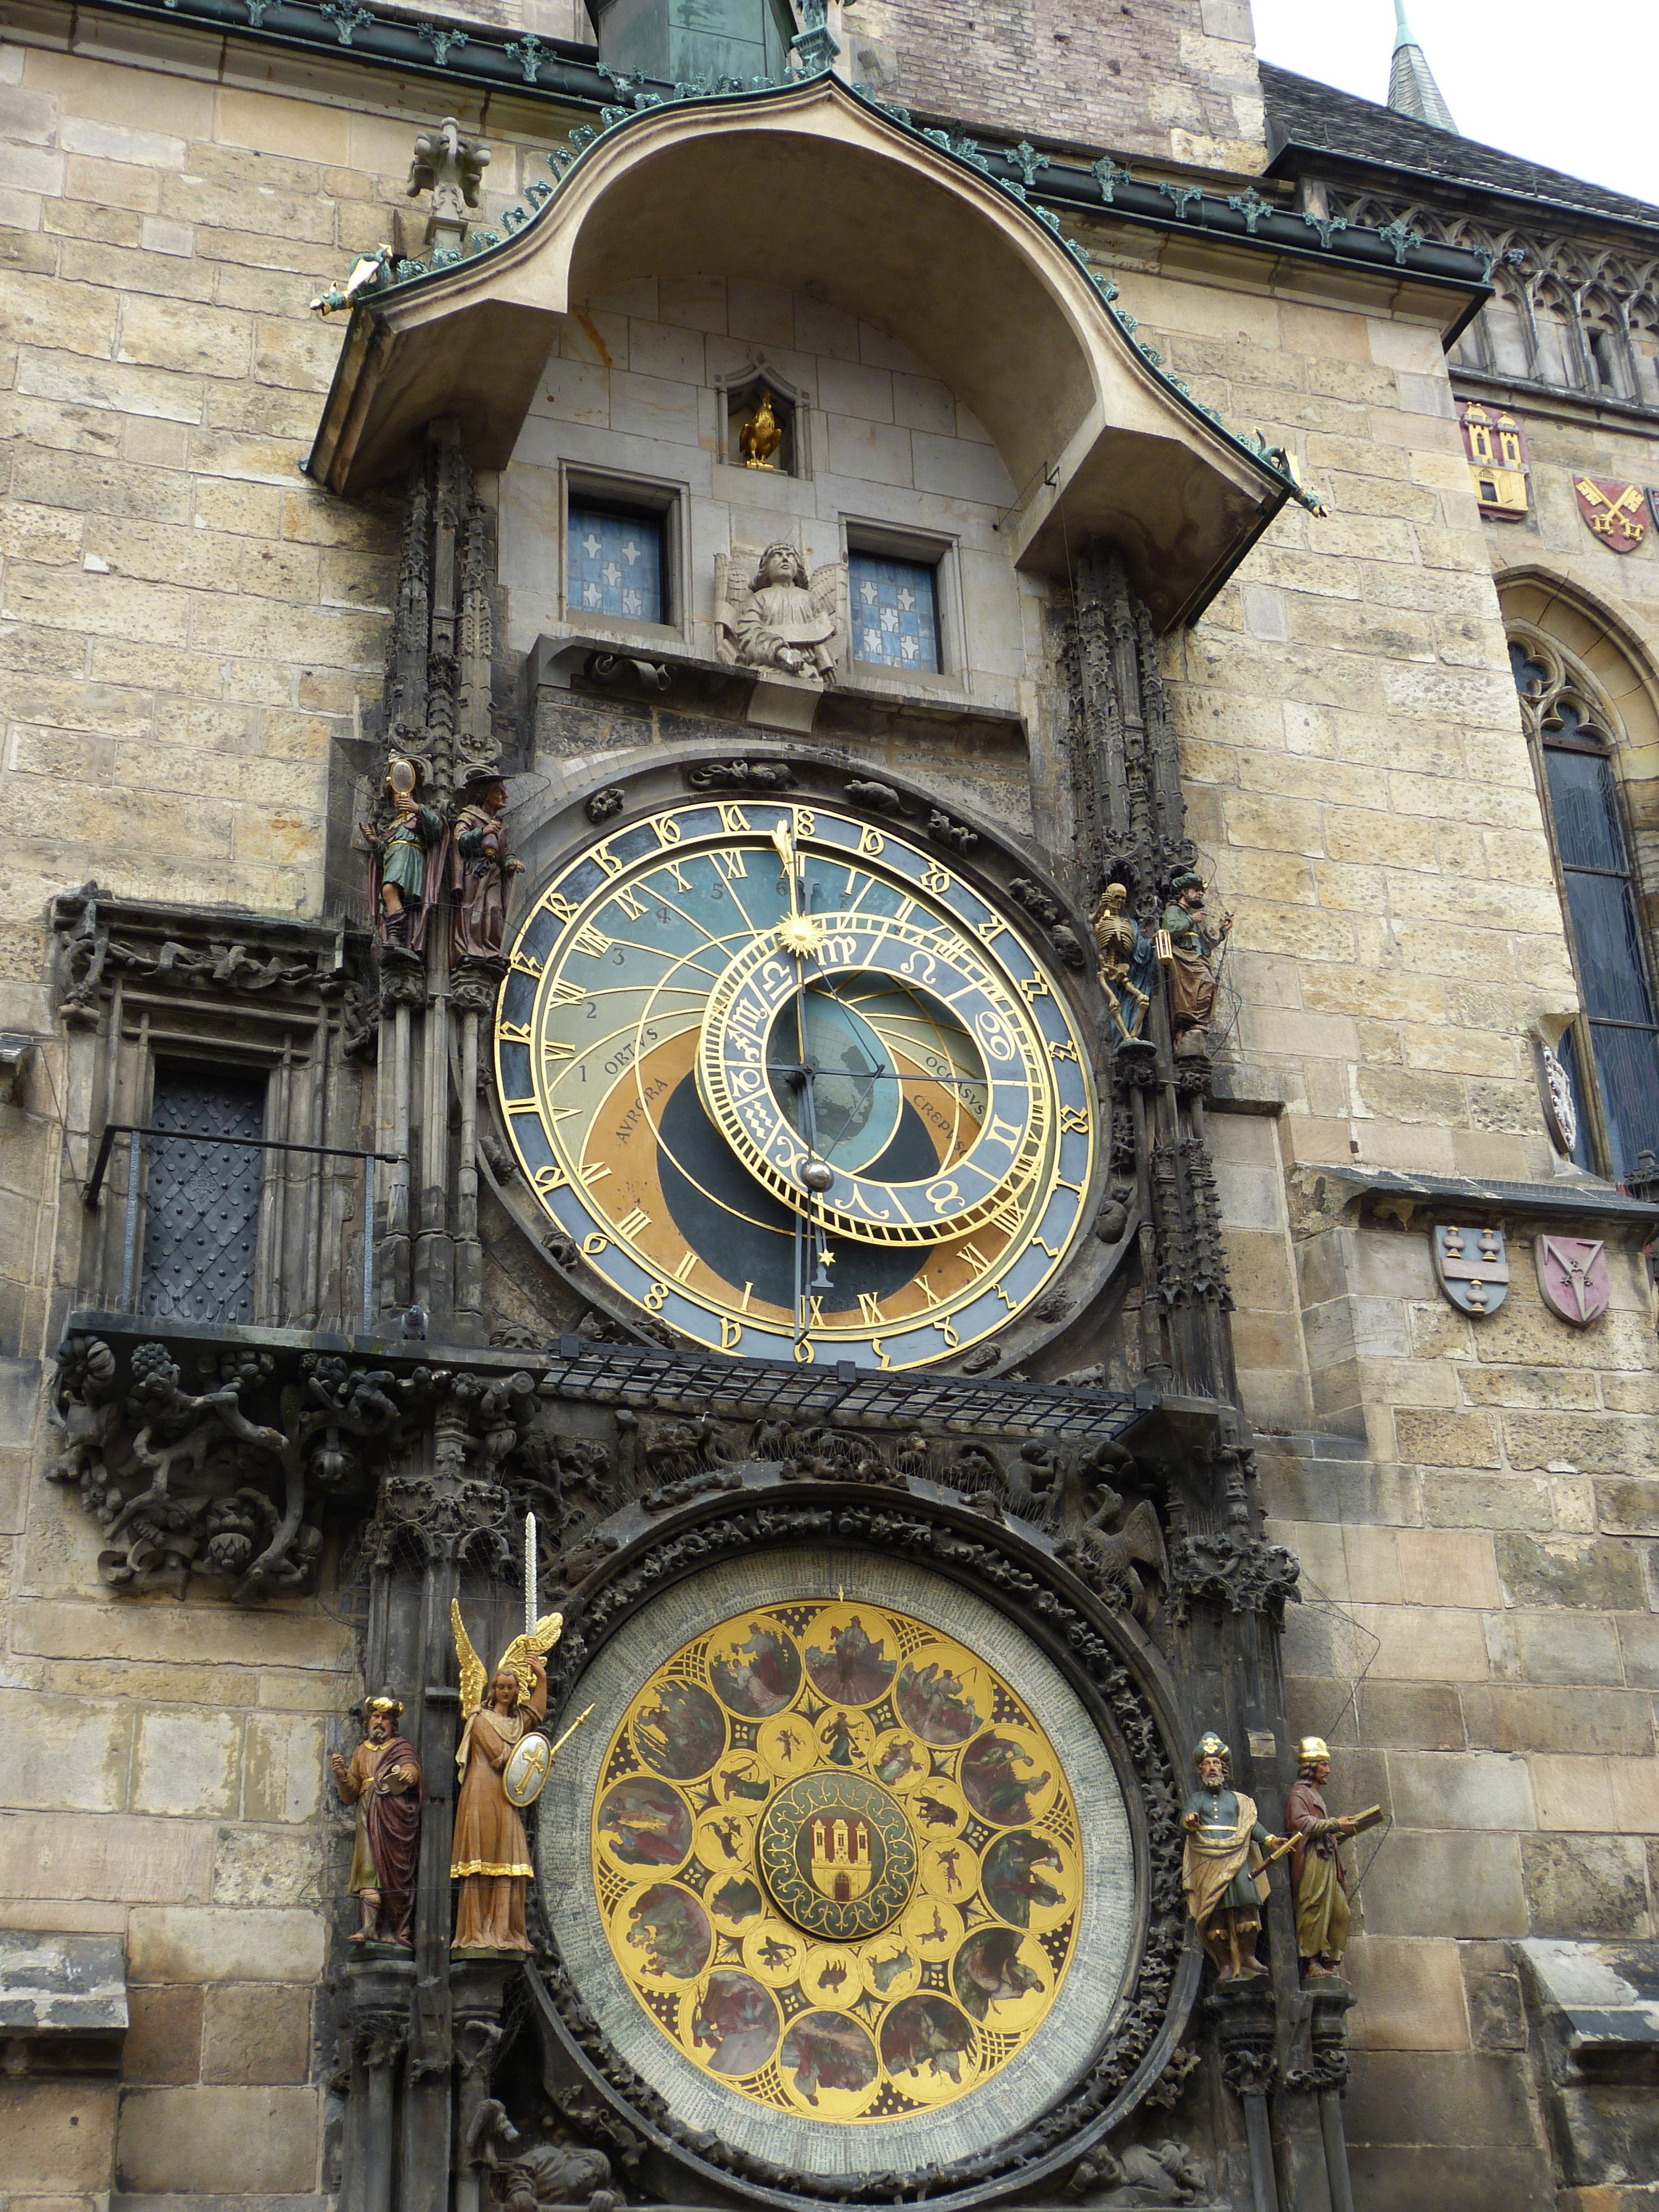
clock, time, city, facade, church, cathedral, prague, tourism, clock tower, old town, capital, historically, czech republic, astronomical, town hall, ancient history